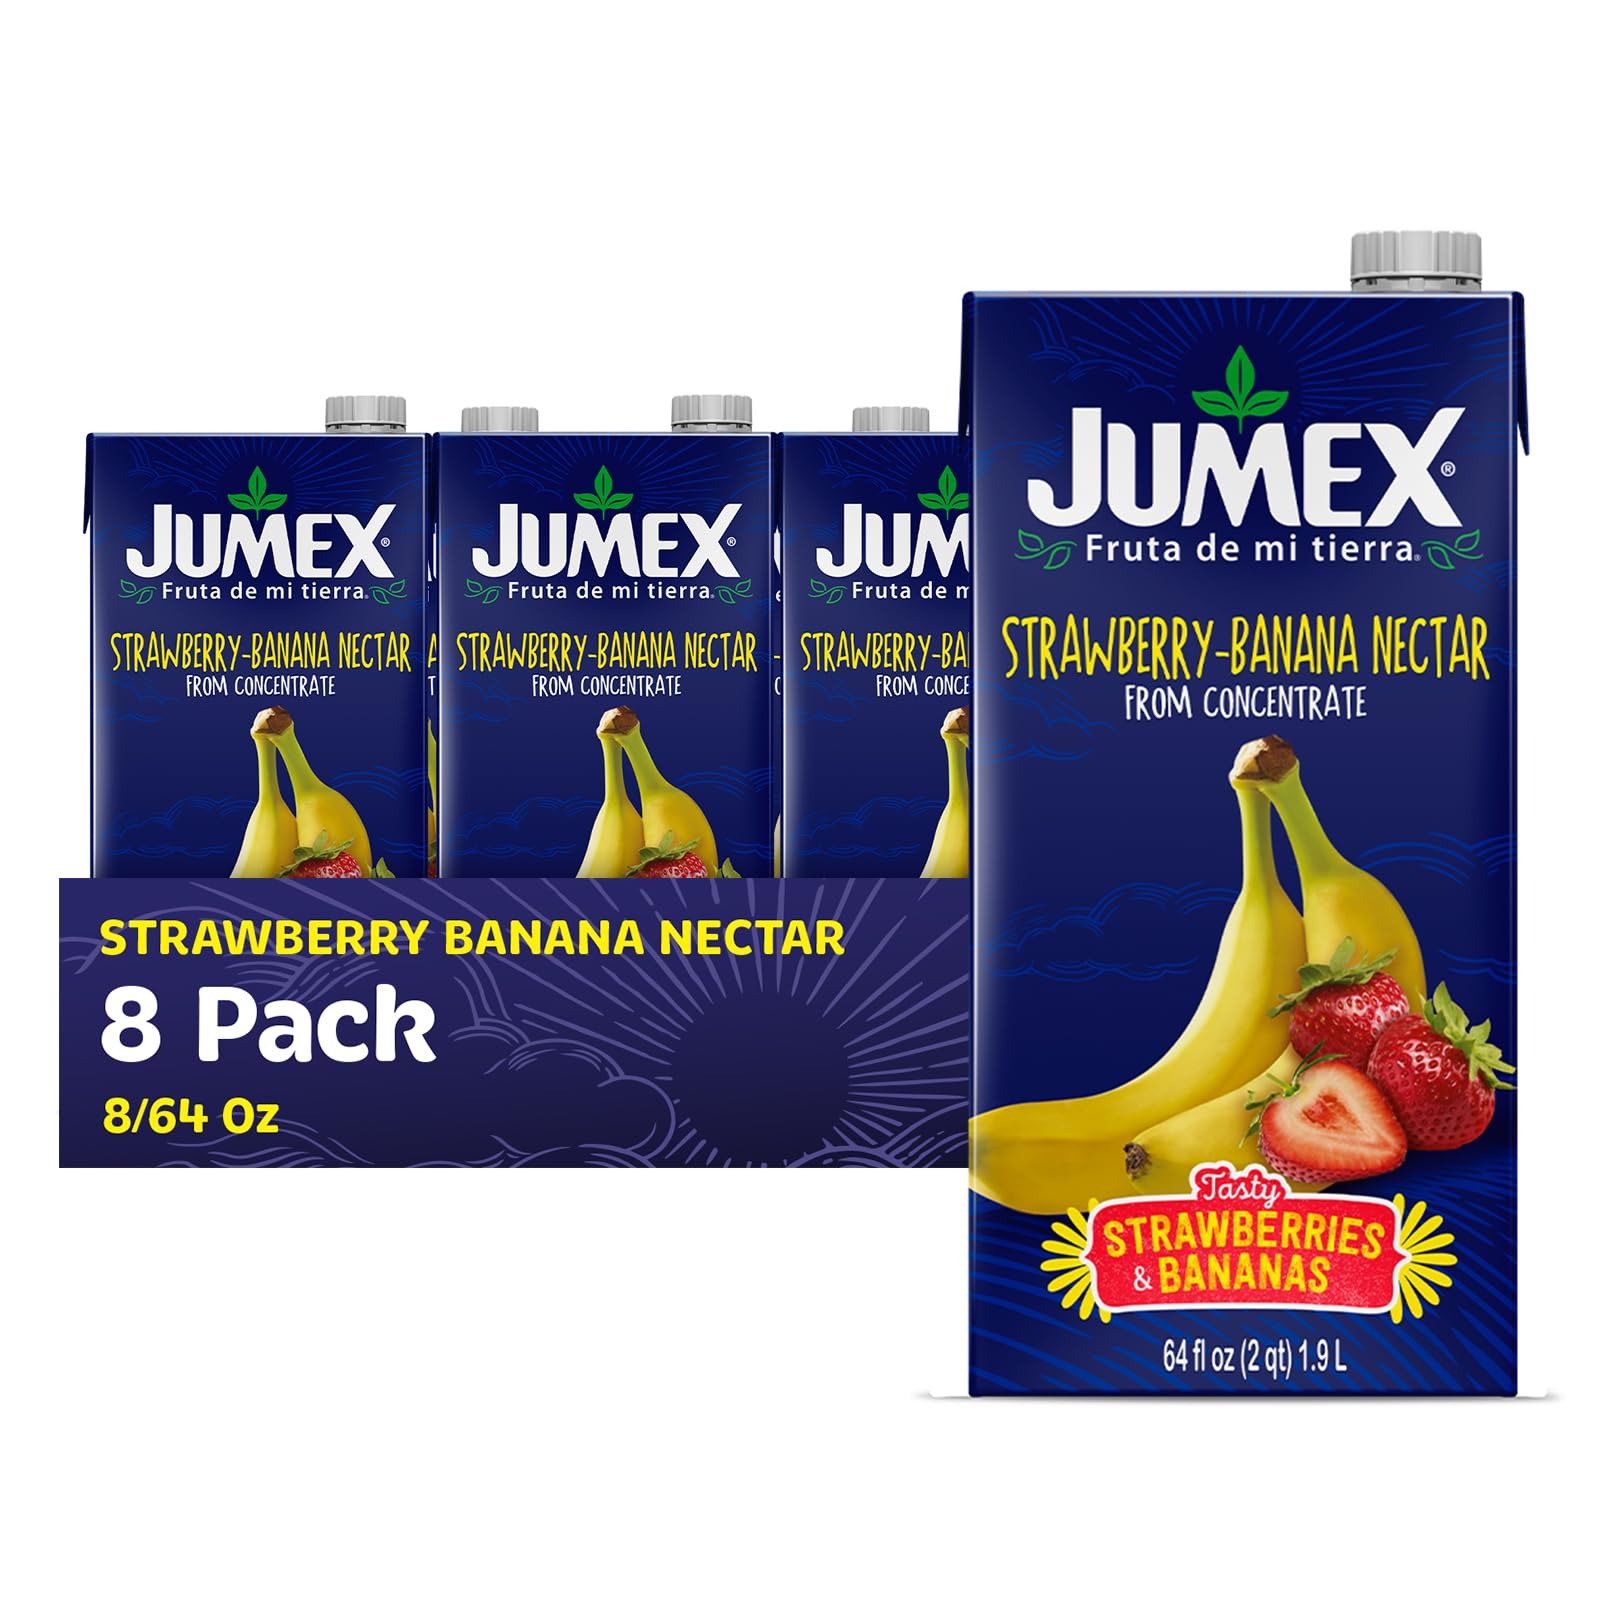
Item Name: Jumex Strawberry Banana Nectar Juice - Made with Fresh Fruit Puree - Tropical Fruit Juice Concentrate for Smoothie Mix, Cocktail Mixers, Kids Drinks & Mexican Beverages - 64oz, 8 Pack Carton
Bullet Point 1: The True Flavor of Mexico — Jumex juice nectars are crafted to bring you the authentic taste of the finest fruits. Each sip of our fruit juice beverages brings the bold, fresh flavors from the Mexican countryside straight to your home. Enjoy the creamy blend of strawberry banana for a moment of pure refreshment.
Bullet Point 2: Real Fruit, Rich Nectar — Unlike regular juice drinks, Jumex is crafted with fresh fruit puree, giving it a thickened juice texture and bolder taste. The full-bodied flavor makes it not only a refreshing beverage but also a versatile ingredient for a smoothie drink, a fruit cocktail, and even cooking.
Bullet Point 3: Mix It, Blend It, Bake It — Jumex fresh juice nectar is your secret ingredient in the kitchen. Mix some into cocktails, mock tails or fruit punches for parties and family gatherings. Use this natural juice nectar as a base for homemade marinades, glazes and salsas. You can even use these pantry staples in desserts, popsicles and baked goods.
Bullet Point 4: Perfect Meal Companion — Pair Jumex fruit drinks with a sandwich or salad for a refreshing midday treat. Sip it with your dinner for a sweet, satisfying finish. The smooth, rich taste complements a variety of meals, making it a simple yet delicious way to add a burst of tropical fruit flavor to any part of your day.
Bullet Point 5: Easy, Delicious & Ready to Go — Enjoy a glass of sweet nectar during your workday. Take a bulk juice pack for road trips. Hosting a party or a family gathering? These juice packs are perfect for punches or cocktails. No prep, no hassle. Just bold, authentic Mexican drinks you can enjoy anytime, anywhere.
Value: 512.0
Unit: Fl Oz

Price: 6.685